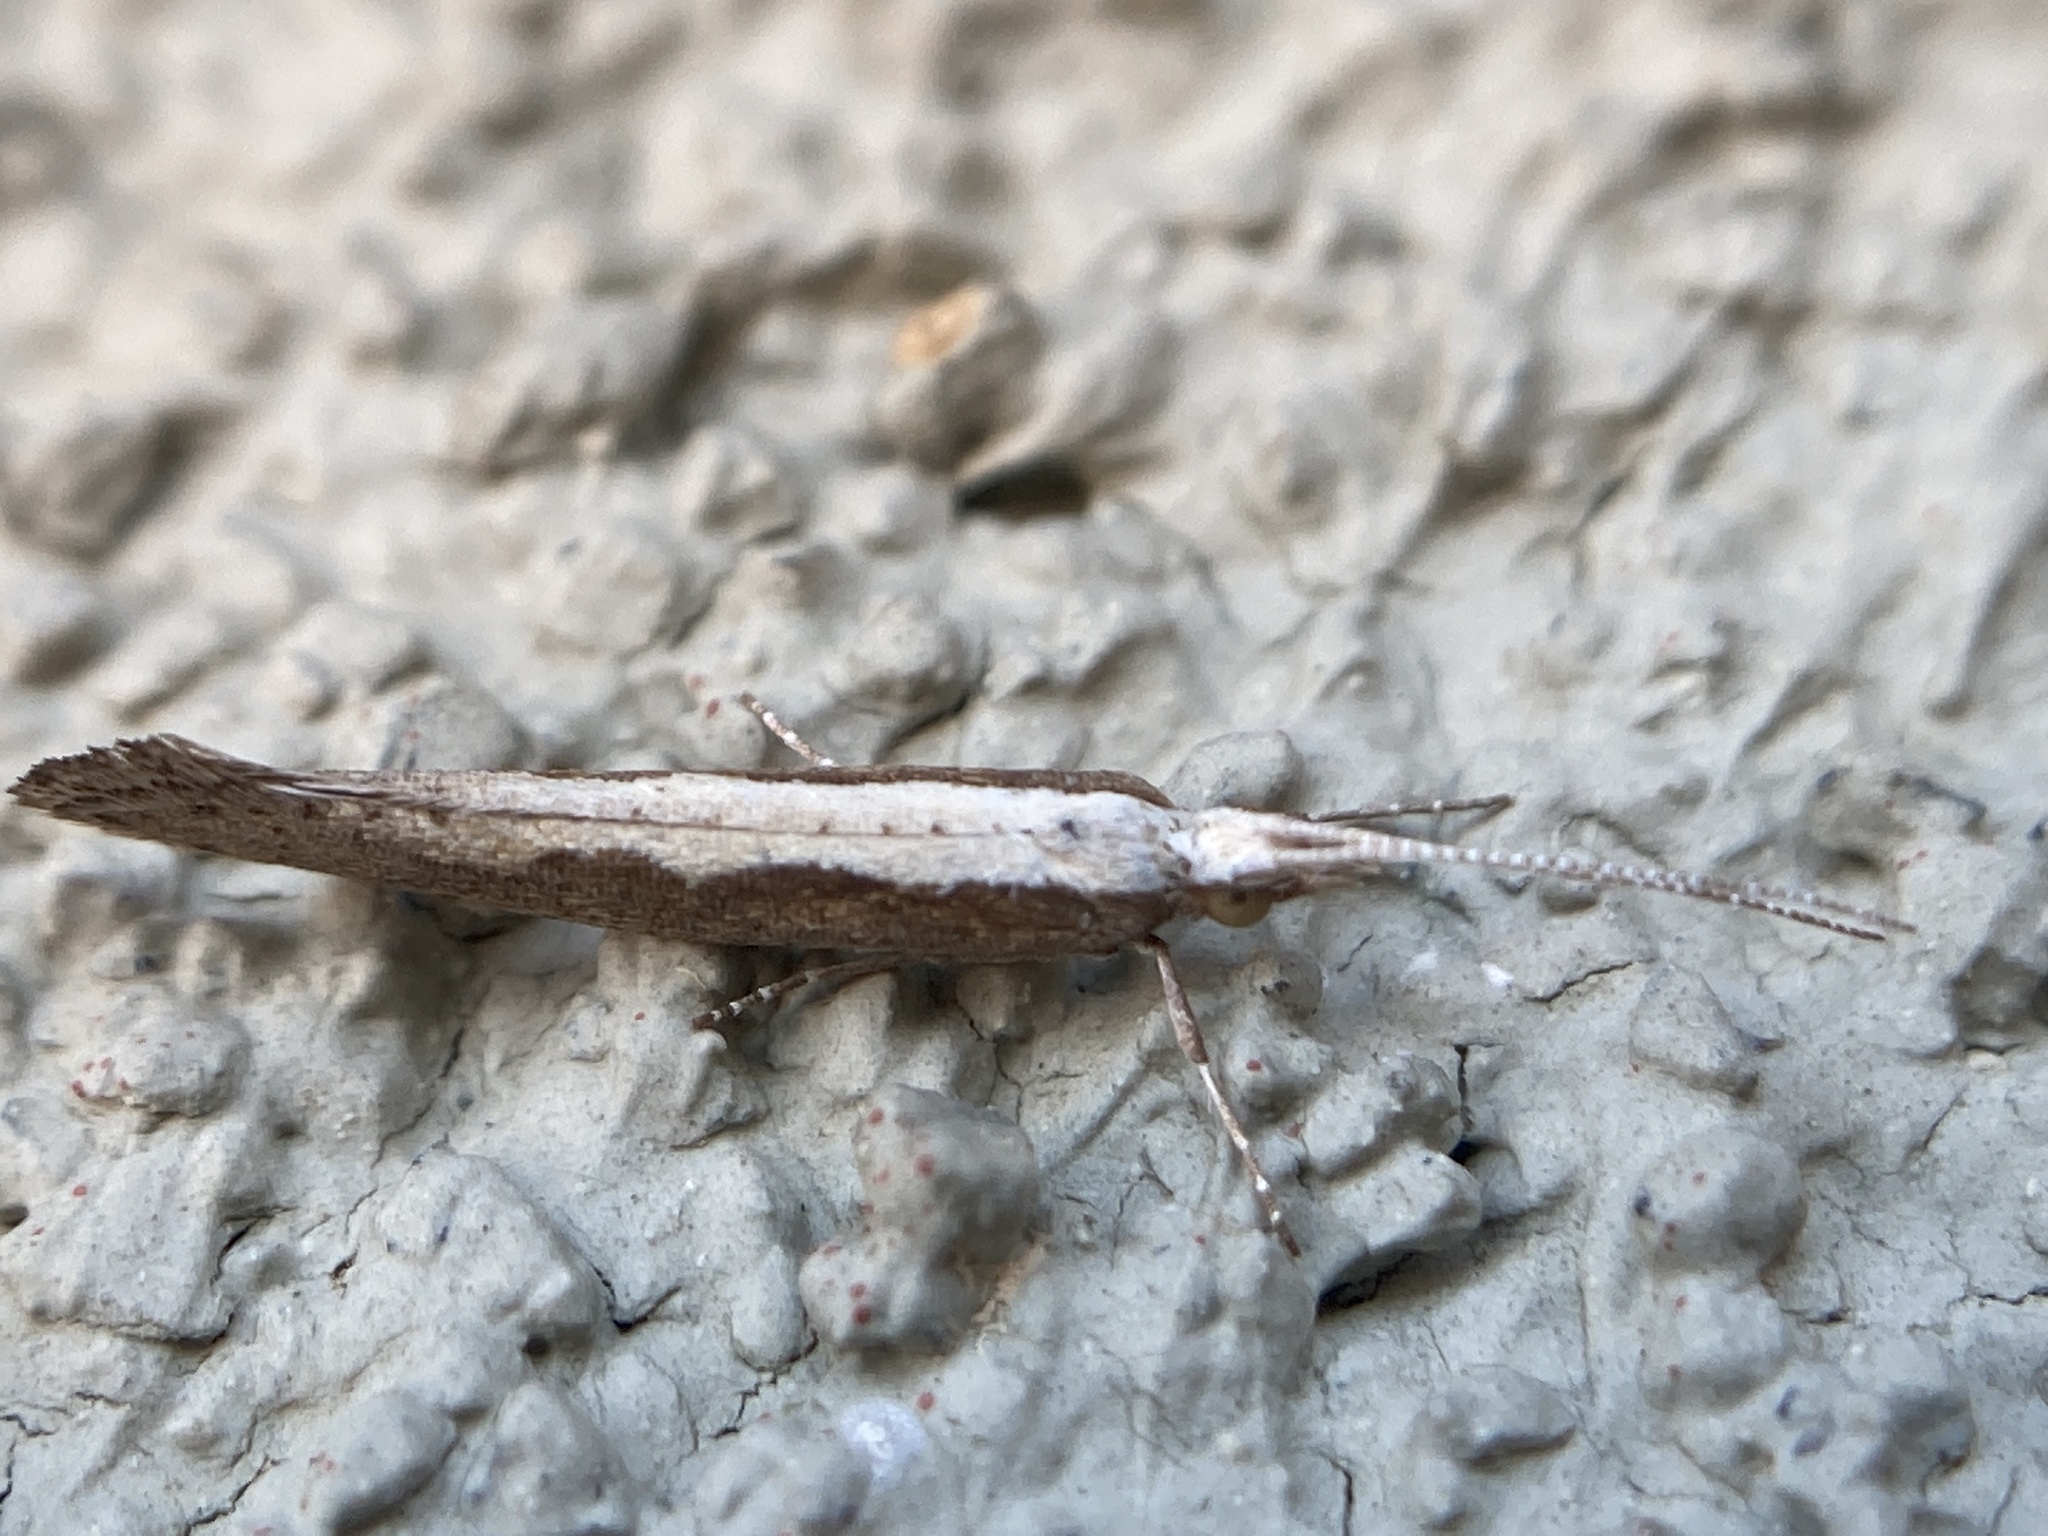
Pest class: diamondback_moth